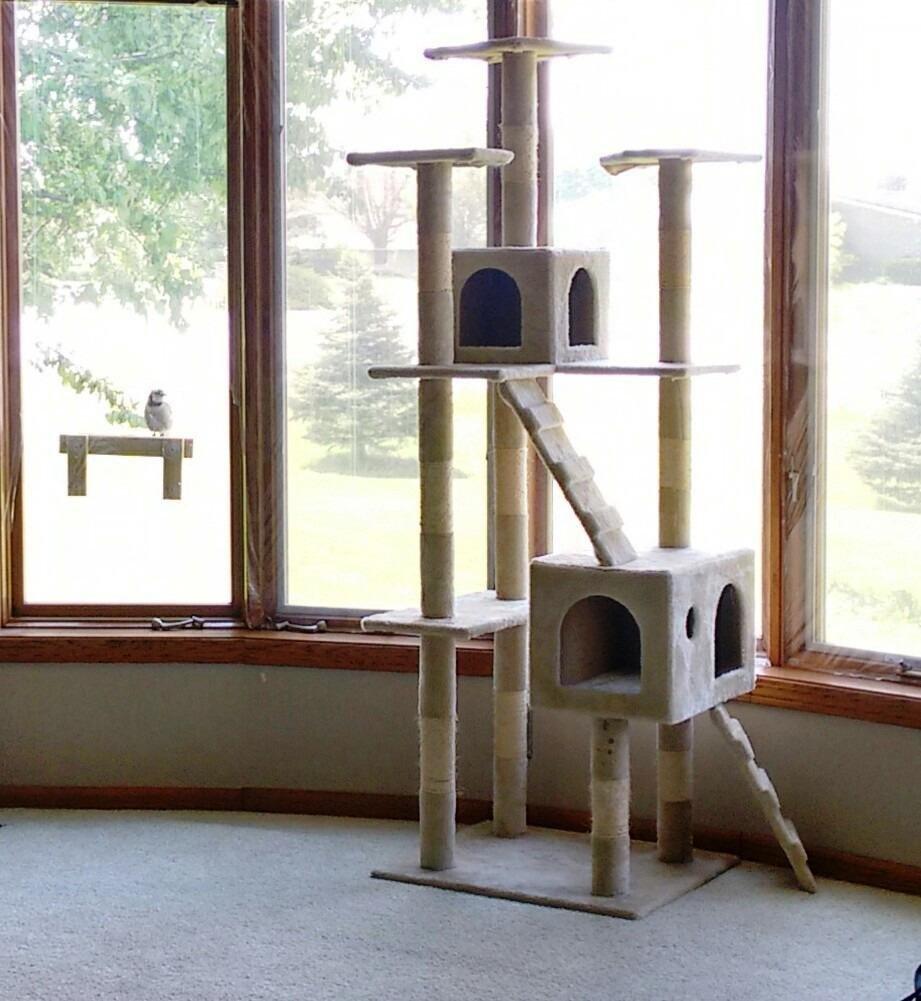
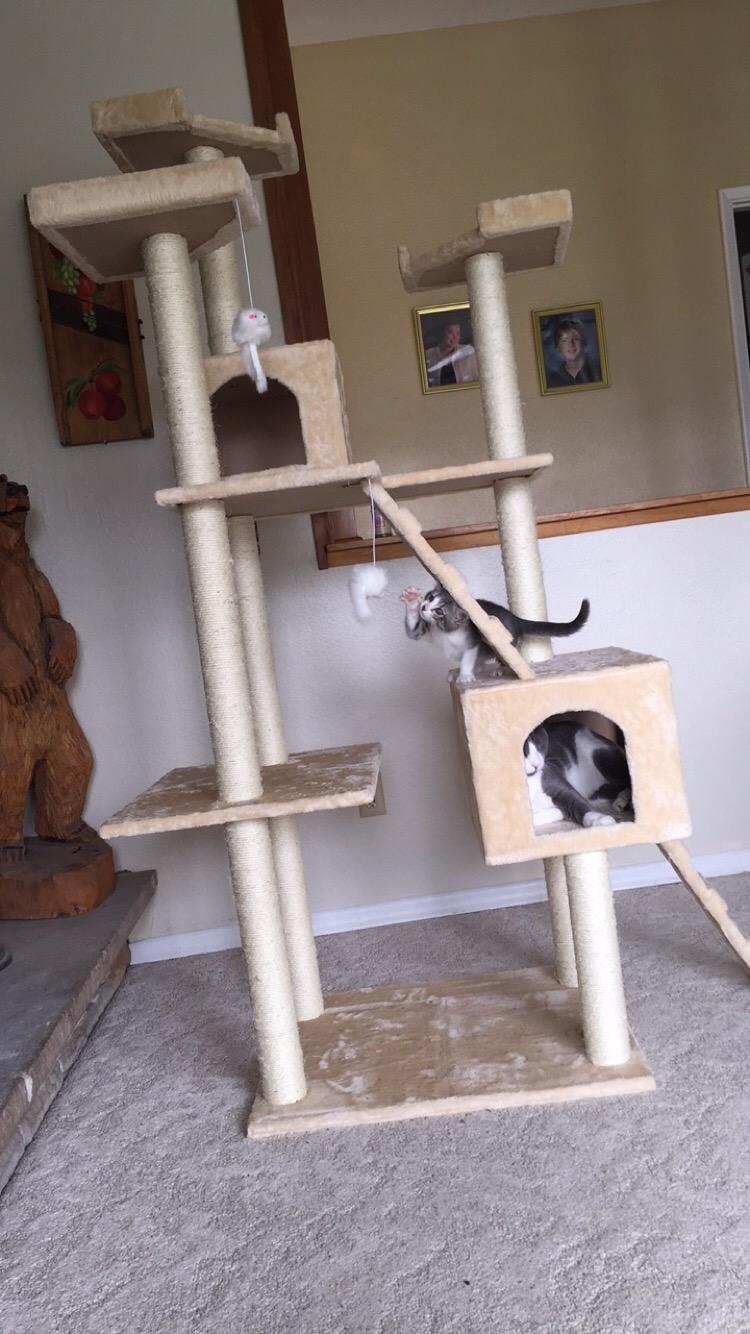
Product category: items_cat tree
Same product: yes